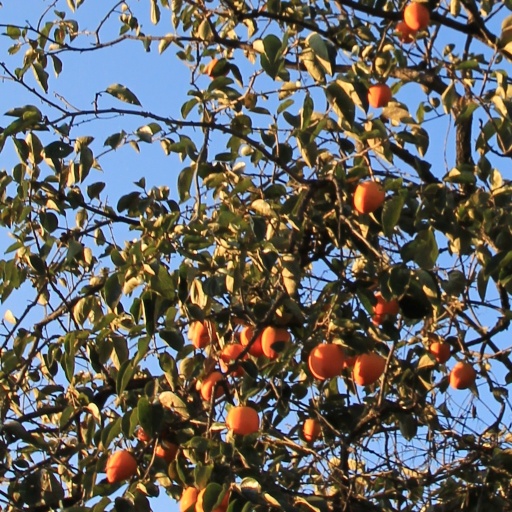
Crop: grape